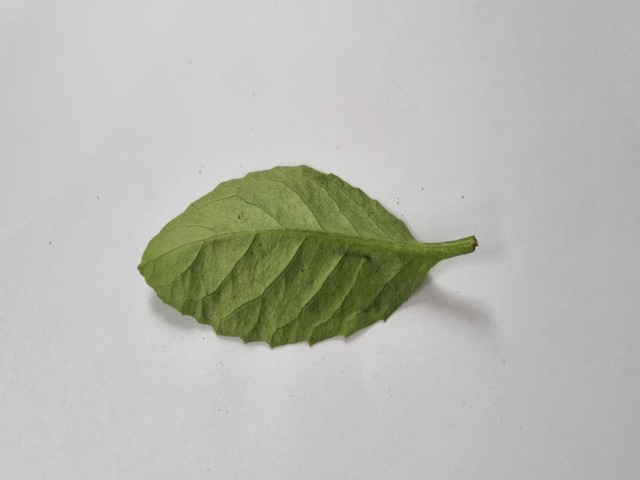
Plant: gainura